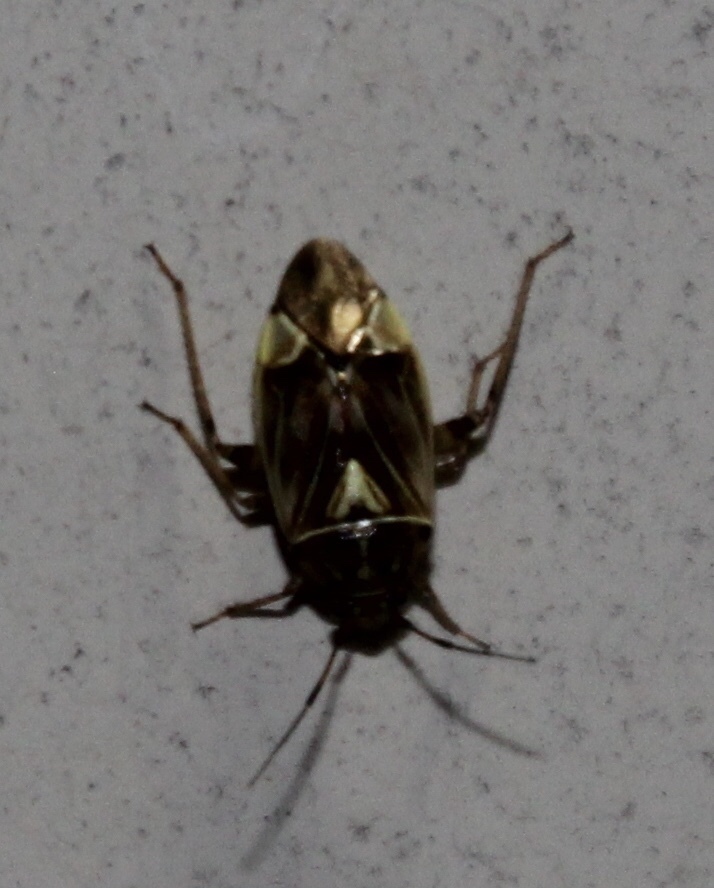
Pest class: lygus_bug